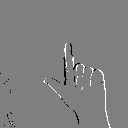
ASL letter: l